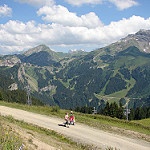
Label: mountain